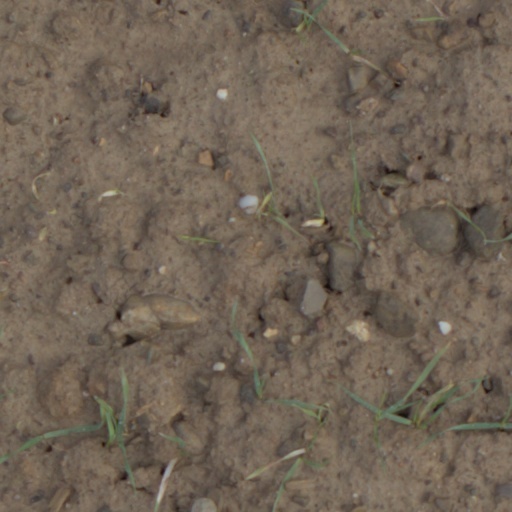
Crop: wheat